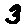
Label: 3